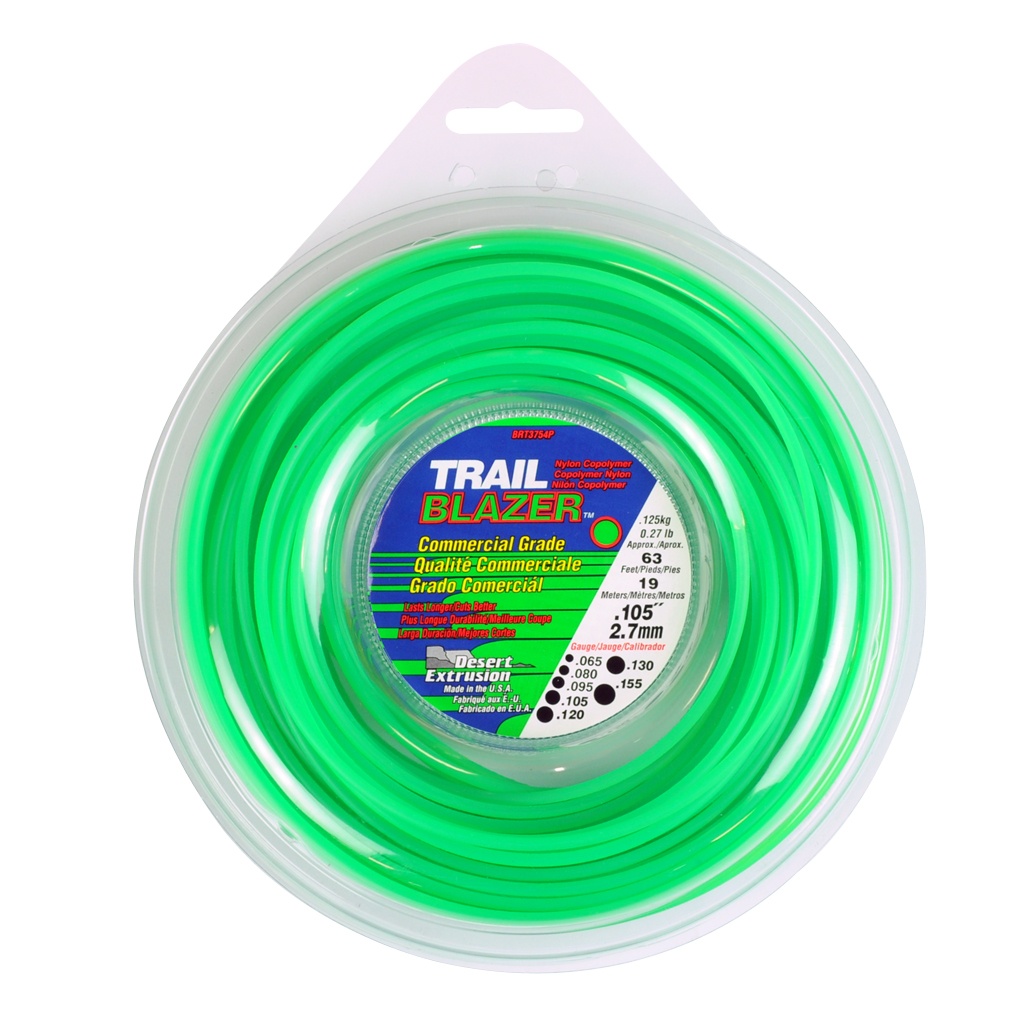
TRAIL BLAZER TRIMMER LINE .105" / 2.70MM DONUT LENGTH 19M
TRAIL BLAZER TRIMMER LINE .105" / 2.70MM DONUT LENGTH 19M Description: Trail Blazer Trimmer Line .105"/2.70mm Donut Diameter: (inches) .105 Diameter: (mm) 2.70 Length: (ft): 63 Length: (m): 19 Donuts: Yes 125g (1/4lb) Shape: Round Features: Superior Wear; formulated using the highest quality copolymers to provide maximum line life.Outstanding Toughness; engineered for ultimate impact resistanceProcessed to minimize line split and frays.Designed to provide weld resistant performance. Box Quantity: 12 or 24 Standard Pack Quantity: 1 Brand: Trail Blazer Product Line: Brushcutter cord, timmer line,
Brand: TRIMMERLIN
Category: Home & Garden > Lawn & Garden > Outdoor Power Equipment Accessories > Weed Trimmer Accessories > Weed Trimmer Blades & Spools > Weed Trimmer Spools